Bostock v. Clayton County

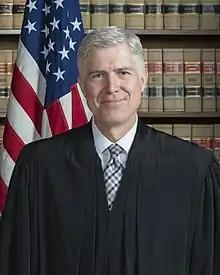
Justice Neil Gorsuch delivered the opinion of the Court

Justice Neil Gorsuch delivered the opinion of the Court in this case on June 15, 2020. In a 6–3 decision, the Court held that Title VII protections pursuant to § 2000e-2(a)(1) did extend to cover sexual orientation and gender identity. The decision then involved the statutory interpretation of Title VII (specifically the original meaning of "sex"), not constitutional law as in other recent landmark cases involving the rights of LGBT individuals such as "Obergefell v. Hodges". The Court further held that Title VII protections against sex discrimination in the employment context apply to discrimination against particular individuals on the basis of sex, as opposed to discrimination against groups. Thus, Title VII provides a remedy to individuals who experience discrimination on the basis of sex even if an employer's policy on the whole does not involve discrimination. Gorsuch wrote: